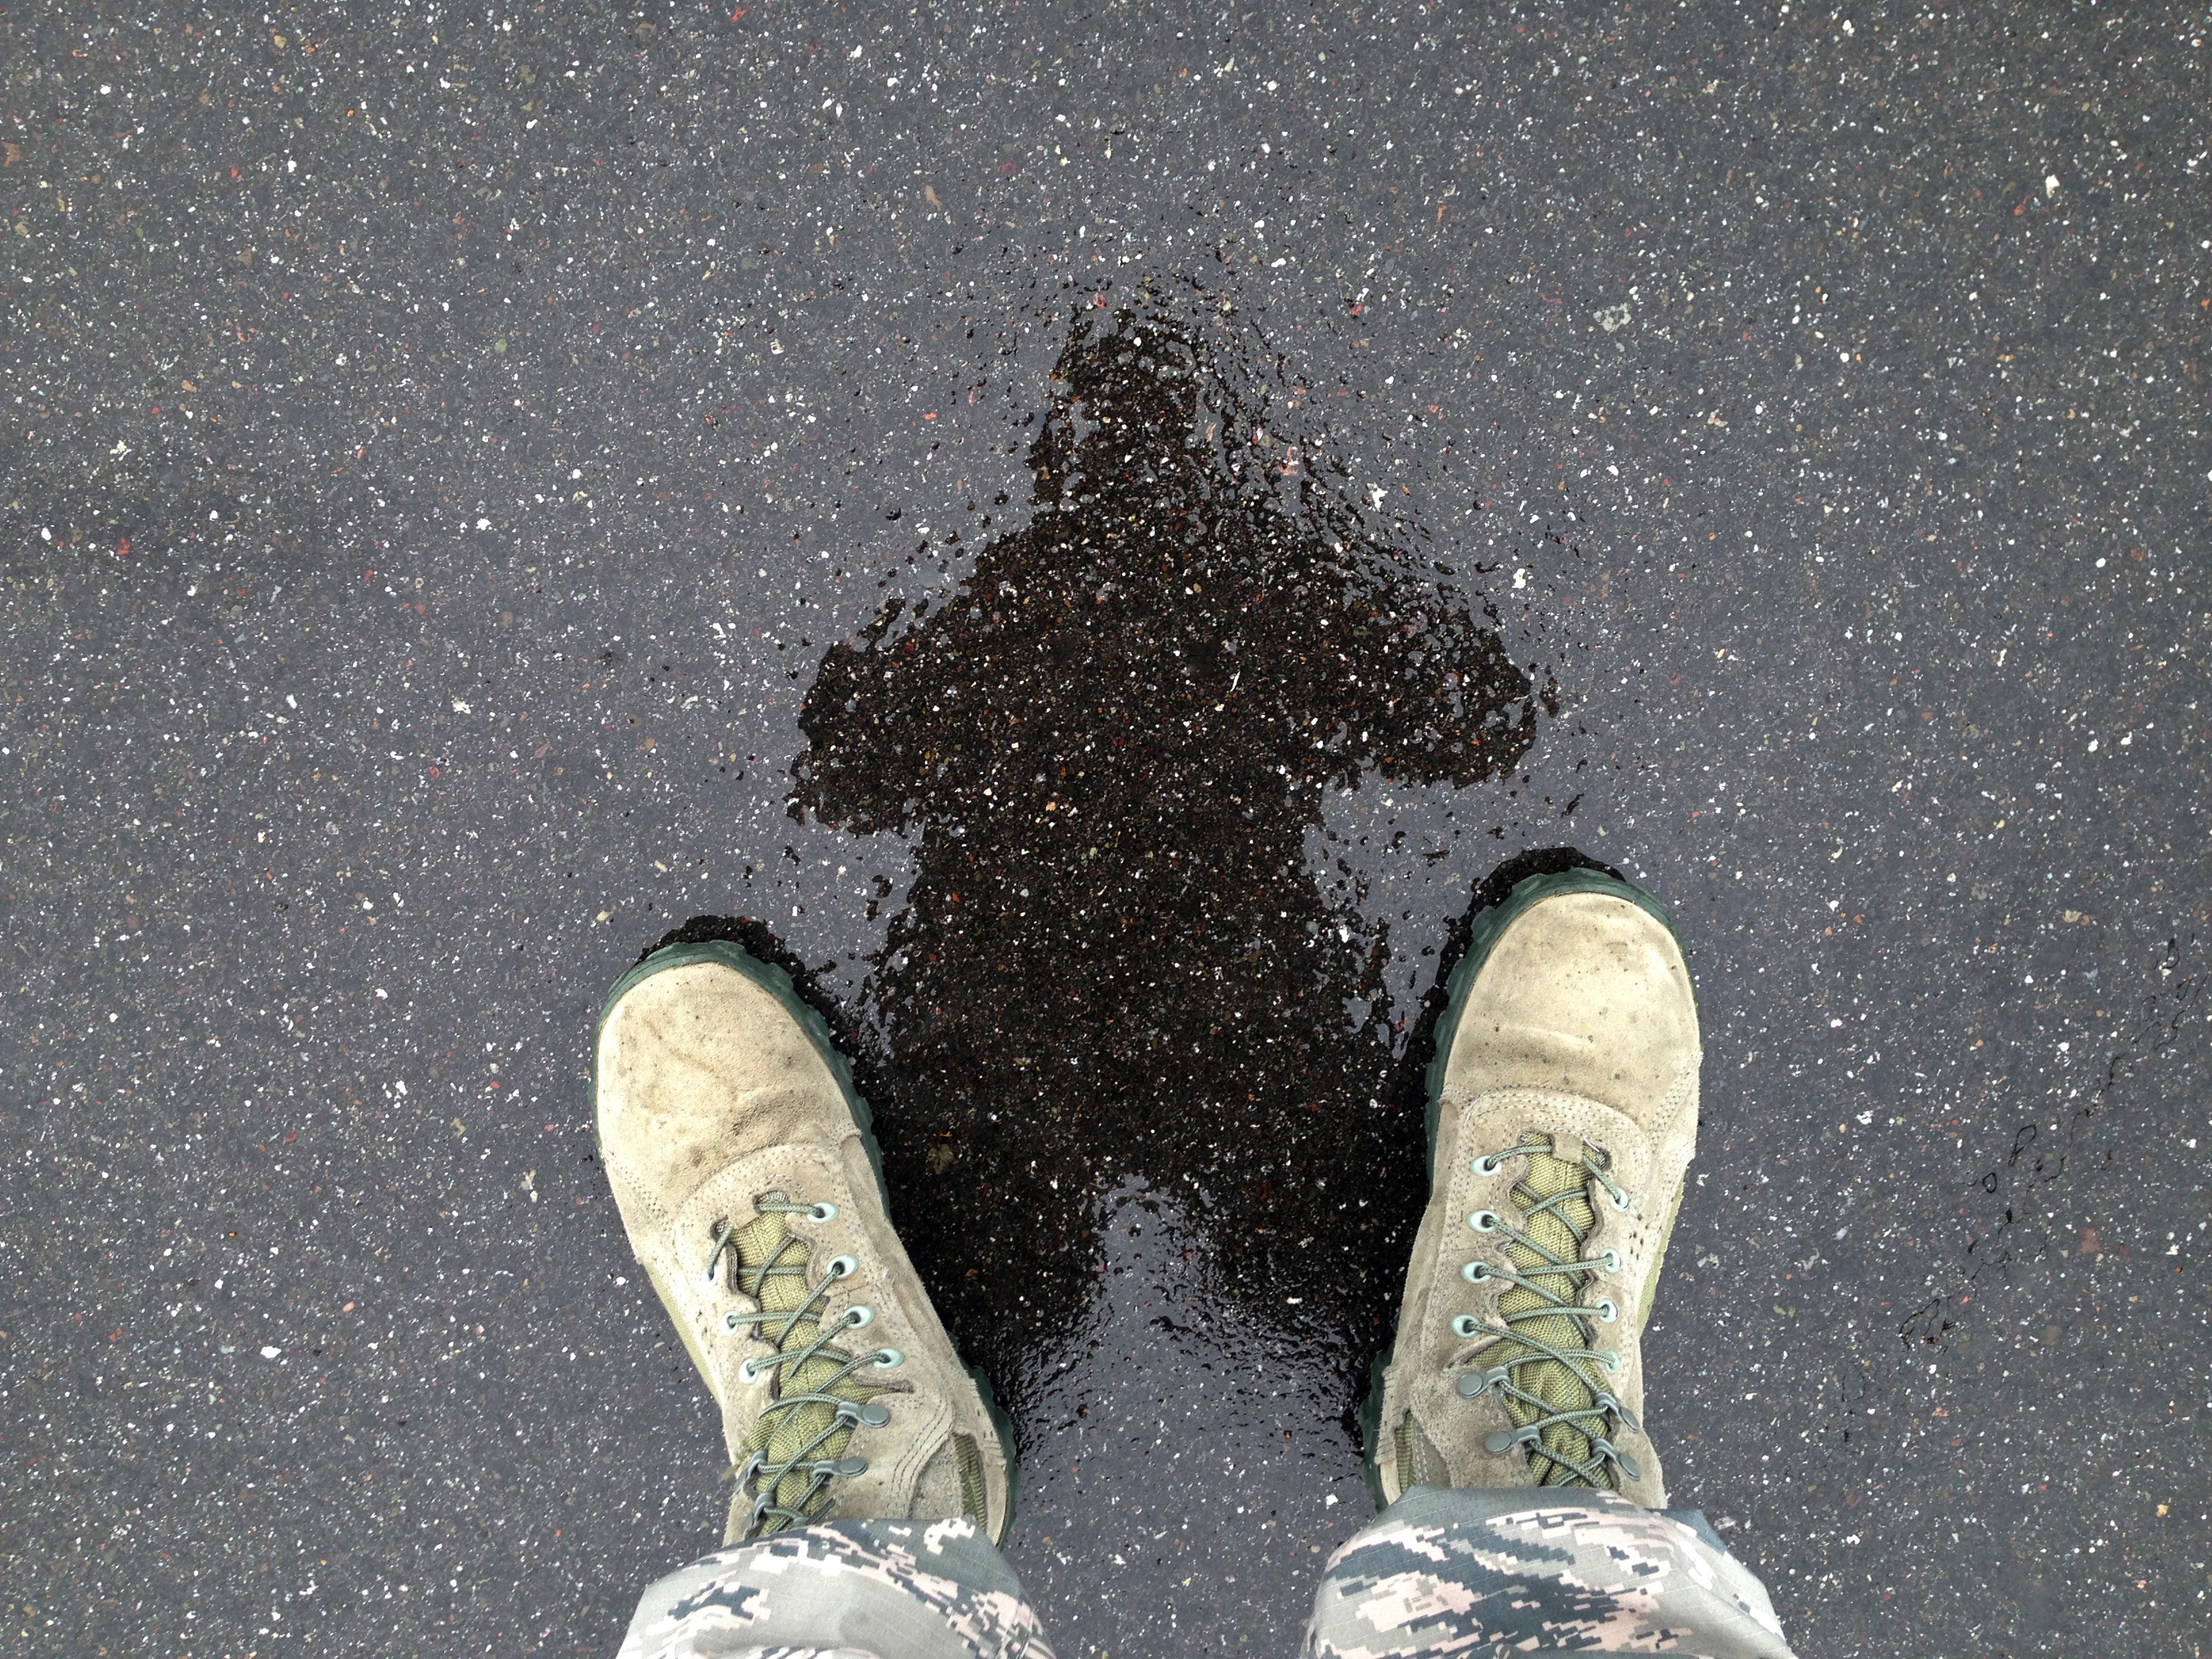
hand, shoe, snow, street, rain, wet, ice, reflection, 2015, boots, selfie, footwear, uniform, 365, 3652015imstillstanding